Cfdisk

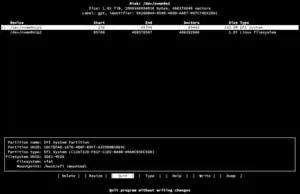

cfdisk is a Linux partition editor, similar to fdisk, but with a different, curses-based user interface. It is part of the util-linux package of Linux utility programs.